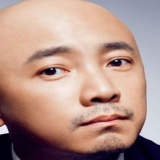
diễn viên Từ Tranh